New Imperialism

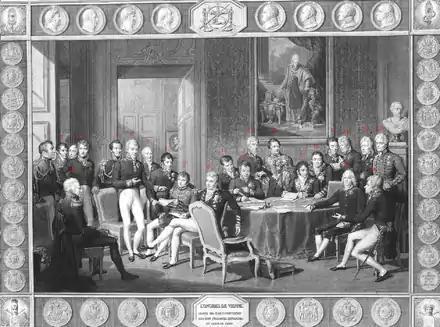
"The Congress of Vienna" by Jean-Baptiste Isabey (1819). The congress was actually a series of face-to-face meetings between colonial powers. It served to divide and reappropriate imperial holdings.

During this period, between the 1815 Congress of Vienna after the defeat of Napoleonic France and Imperial Germany's victory in the Franco-Prussian War in 1871, Great Britain reaped the benefits of being Europe's dominant military and economic power. As the "workshop of the world", Britain could produce finished goods so efficiently that they could usually undersell comparable, locally manufactured goods in foreign markets, supplying a large share of the manufactured goods consumed by such nations as the German states, France, Belgium, and the United States.